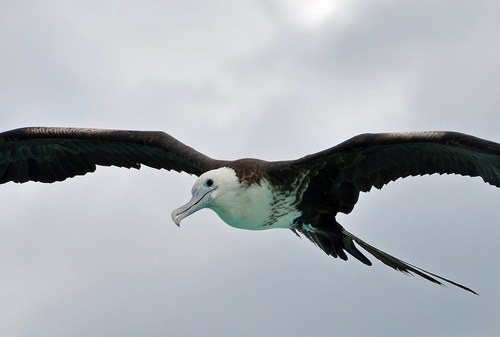
this is a white bird with black wings and a white beak.
this is a large bird with long brown wingbars and a long white billbird with large downward hooked bill, brown covering its wings and back and white breast.
this bird has a white bill and head along with breast and the rest of it is black.
this bird has a white head, belly, abdomen and breast with the rest colored in brown.
white head and breast. beak is long with down-curved at end. wings, back, and tail are black. has some black and white speckling under wings on flank.
this bird has wings that are black and has a white belly
this is a big bird with a large wingspan and beak, and has a white belly with black coverts.
this bird has wings that are black and has a white belly
this bird has wings that are black and has a white belly
Species: Frigatebird